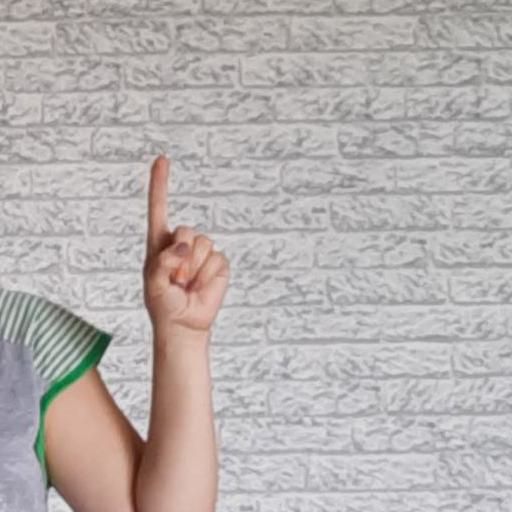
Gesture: one